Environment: real
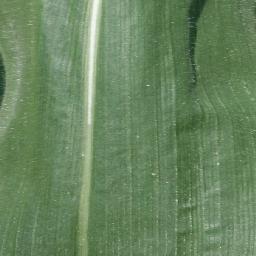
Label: healthy